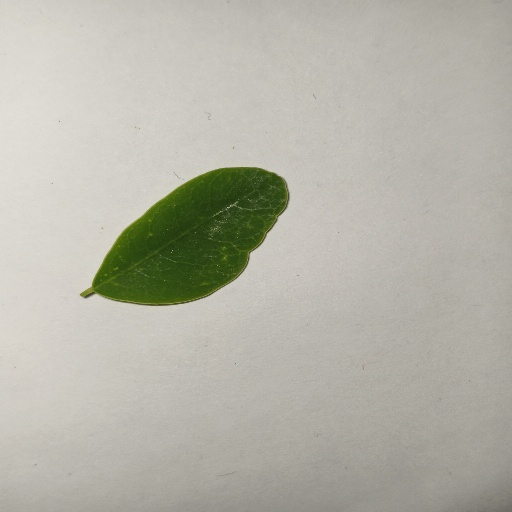
Species: Sojina
Leaf condition: Healthy Leaf